Relief

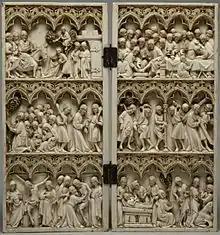
French Gothic diptych, 25 cm (9.8 in) high, with crowded scenes from the "Life of Christ", c. 1350–1365

The Ishtar Gate of Babylon, now in Berlin, has low reliefs of large animals formed from moulded bricks, glazed in colour. Plaster, which made the technique far easier, was widely used in Egypt and the Near East from antiquity into Islamic times (latterly for architectural decoration, as at the Alhambra), Rome, and Europe from at least the Renaissance, as well as probably elsewhere. However, it needs very good conditions to survive long in unmaintained buildings – Roman decorative plasterwork is mainly known from Pompeii and other sites buried by ash from Mount Vesuvius. Low relief was relatively rare in Western medieval art, but may be found, for example in wooden figures or scenes on the insides of the folding wings of multi-panel altarpieces.